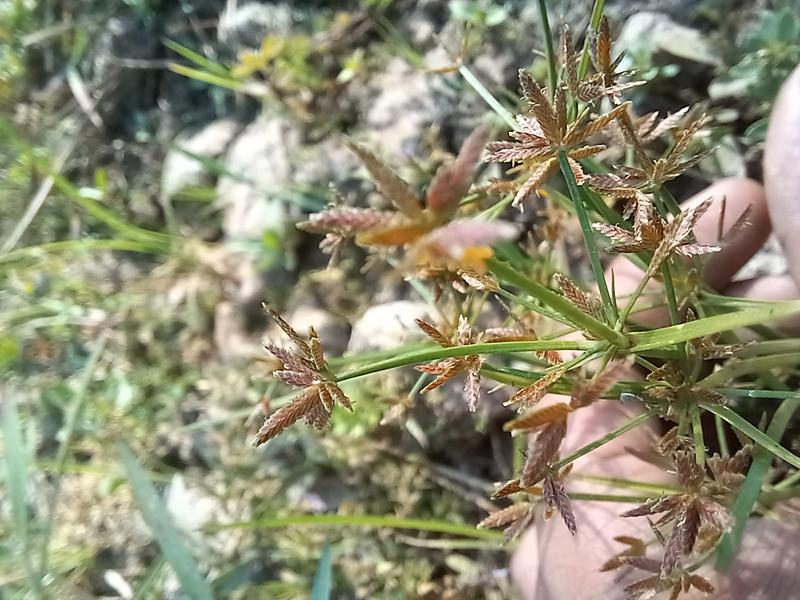
Weed species: Cyperus ochraceus